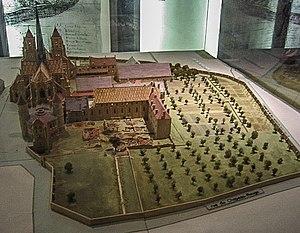
Maquette de l'ancienne abbaye Saint-Bénigne de Dijon au musée archéologique de Dijon
L'abbaye Saint-Bénigne de Dijon est une ancienne abbaye de moines bénédictins, fondée au IXᵉ siècle. Elle est située au centre de Dijon.
Le musée archéologique de Dijon est un musée d'« archéologie bourguignonne » fondé en 1832 à Dijon en Côte-d'Or, labellisé Musée de France, avec des collections sur « l'homme en Bourgogne » durant la Préhistoire, Protohistoire, Gaule romaine puis au Moyen Âge ainsi que des collections sur l'art paléochrétien, l'art sacré et l'architecture chrétienne. Il est hébergé depuis 1934 dans l'aile principale de l’ancienne abbaye Saint-Bénigne de Dijon.